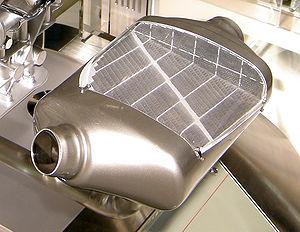
Un filtre à particules est un système de filtration utilisé pour retenir les fines particules, cancérogènes pour l'Homme. Les « matières particulaires » dans leur ensemble sont désormais classées cancérogènes pour l'homme, contenues dans les gaz de combustion, particulièrement des cheminées à bois et des moteurs Diesel. À terme, ils devraient aussi équiper tous les systèmes de chauffage au bois pour réduire la pollution de l'air, surtout en zone d'habitat rapproché, les particules fines ayant un effet négatif notamment dans les environs immédiats de la source d'émission.
Les impacts environnementaux des transports routiers sont les effets, directs et indirects, des véhicules durant tout leur cycle de vie, ainsi que ceux du réseau routier. Ces effets sont locaux et globaux, ce qui nécessite, comme l'a souhaité l'Union européenne, une approche harmonisée et une coopération inter-États. Certains pays sont, de plus, affectés par les flux routiers internationaux qui les traversent. Cette pollution a des effets différés, à moyen et long termes.